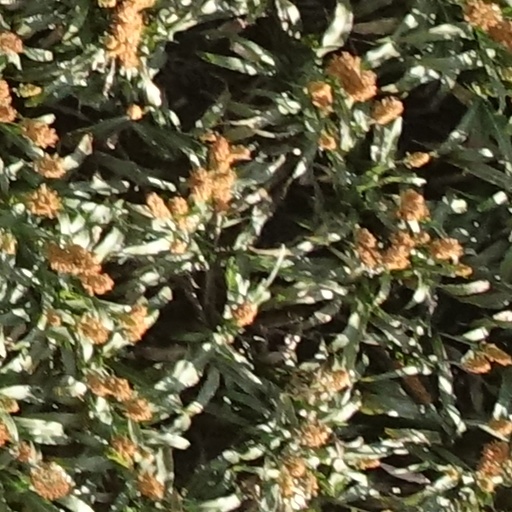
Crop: sorghum